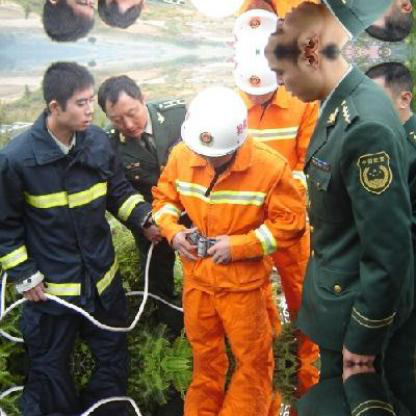
Objects in the image:
label: helmet
label: helmet
label: head
label: head
label: head
label: head
label: helmet
label: helmet
label: head
label: head
label: head
label: head